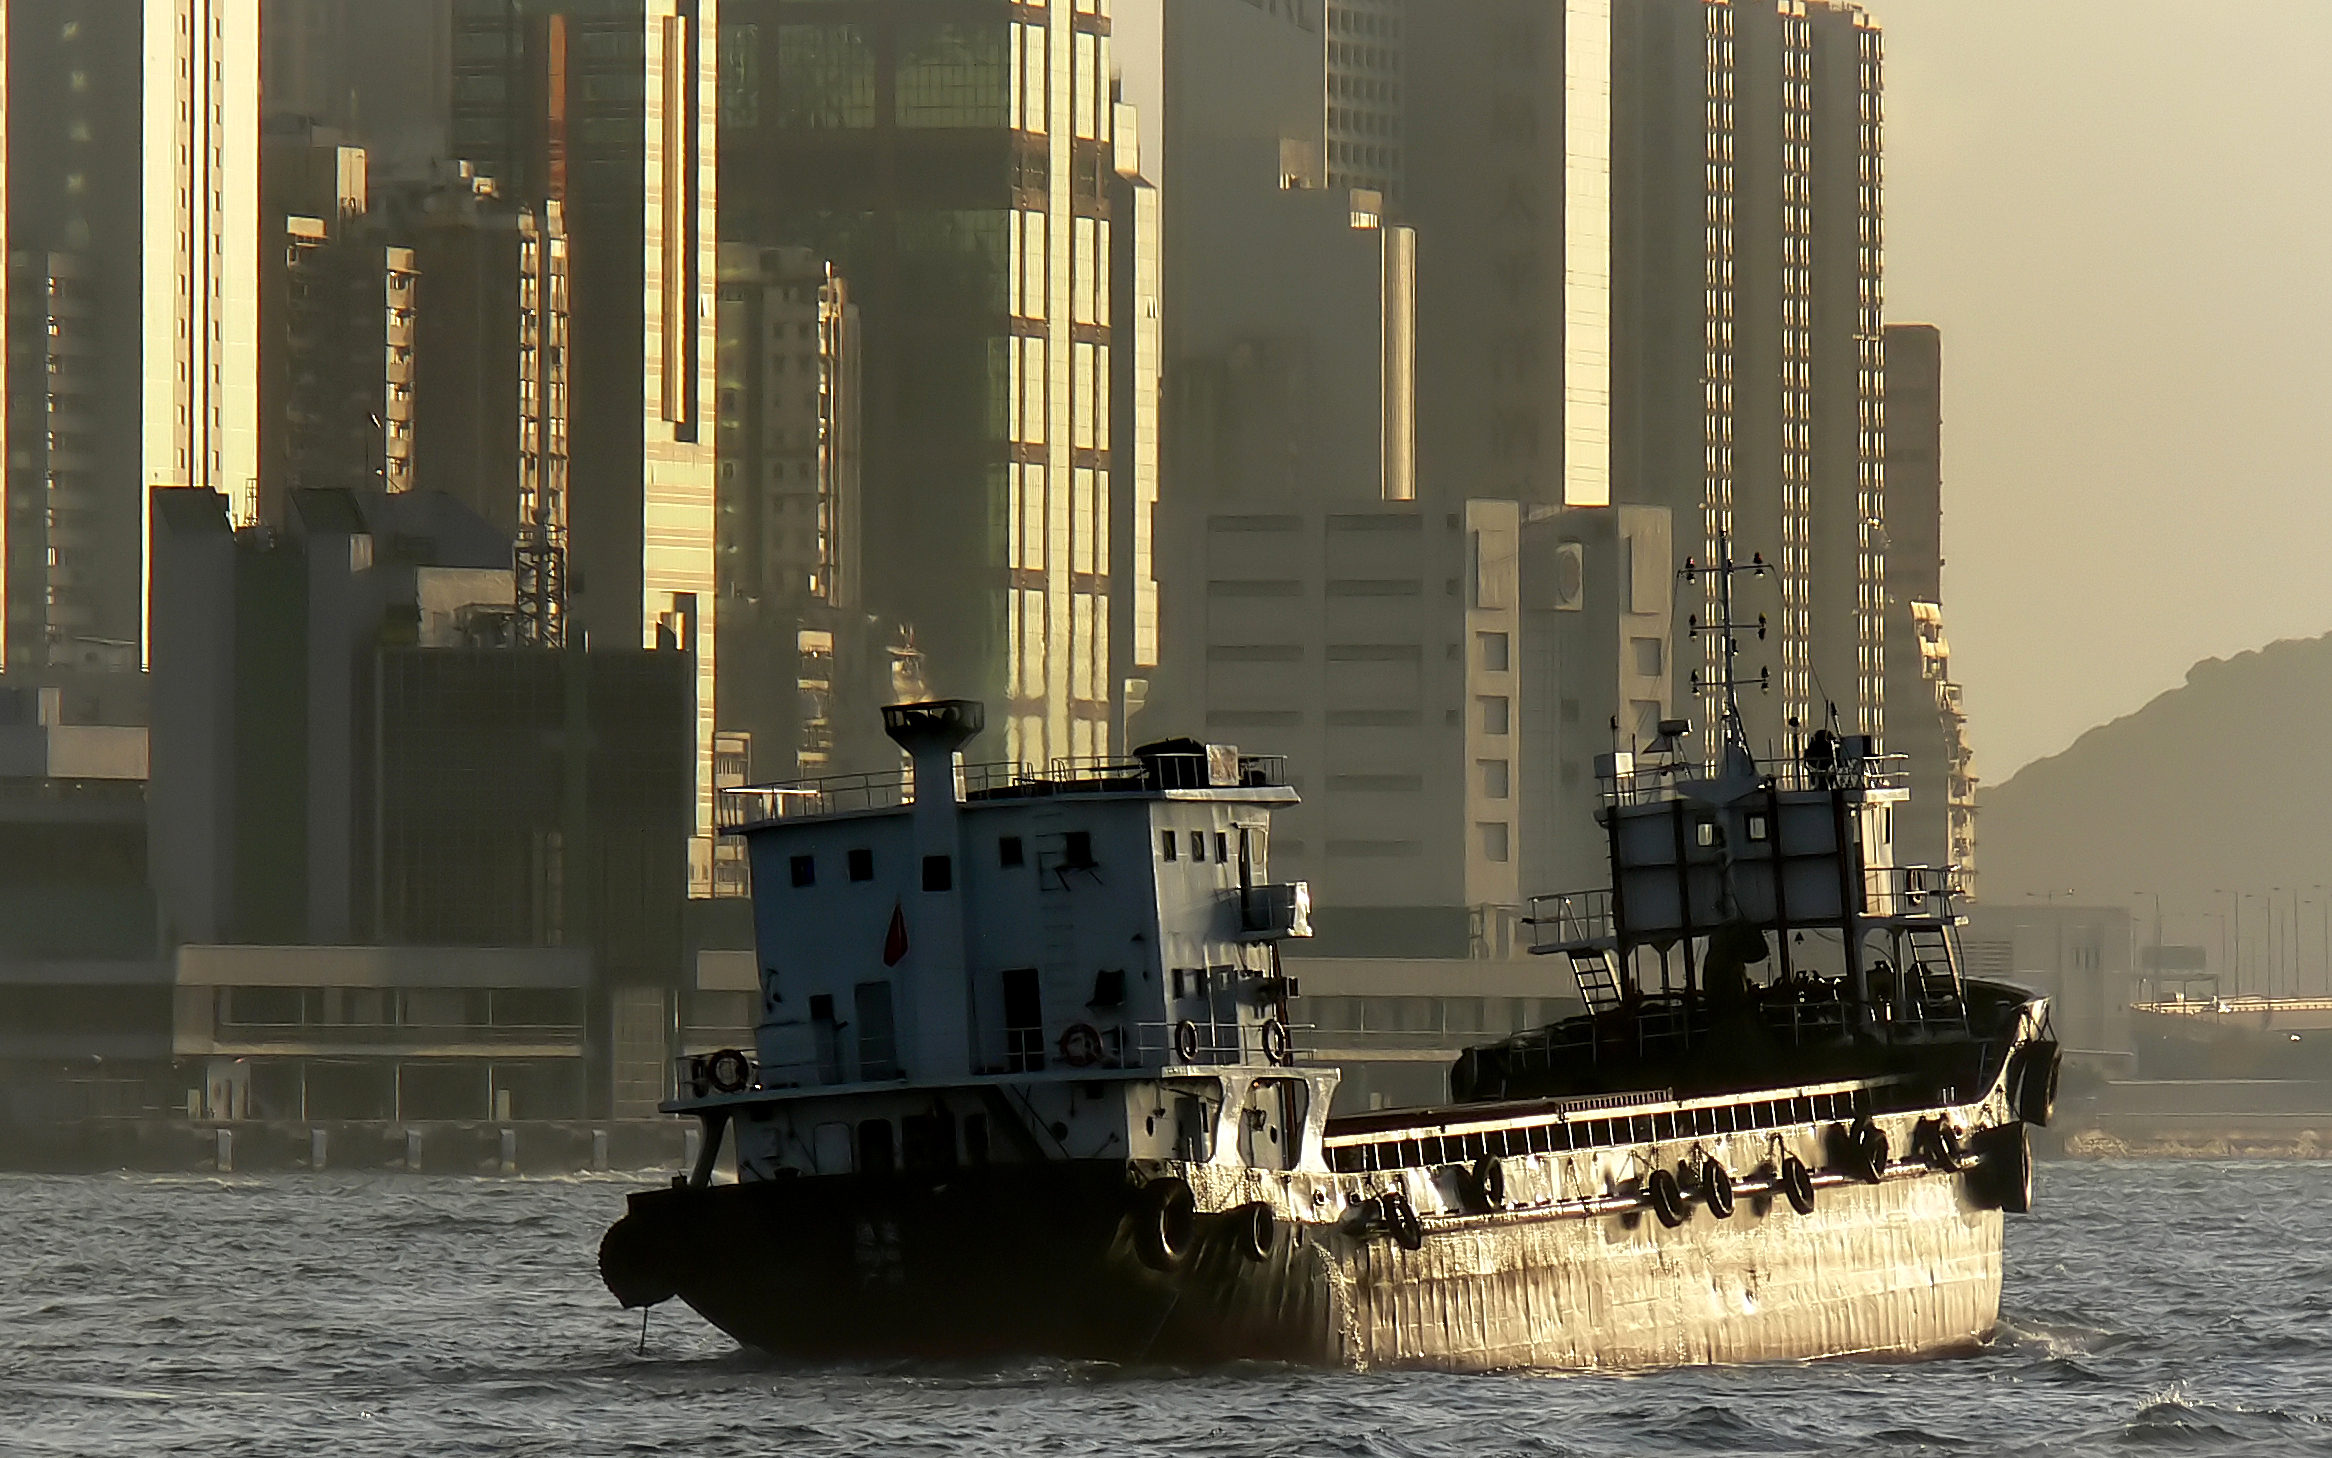
boat, ship, transport, vehicle, publicdomain, panasonic, shipping, navy, tugboat, hongkong, china, panasonicdmcfz30, watercraft, freight transport